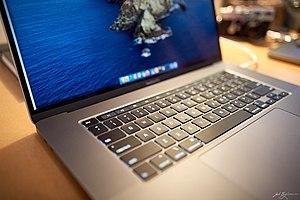
MacBook Pro est une gamme d'ordinateurs portables Macintosh d'Apple Inc. Lancée en janvier 2006 lors de la Macworld Conference & Expo. Il remplace le PowerBook G4 et s'inscrit dans la transition d'Apple vers Intel en étant le second modèle à accueillir un processeur Intel après l'iMac Core Duo. Tant par ses performances que ses finitions il se positionne dans le haut de gamme de la famille MacBook.